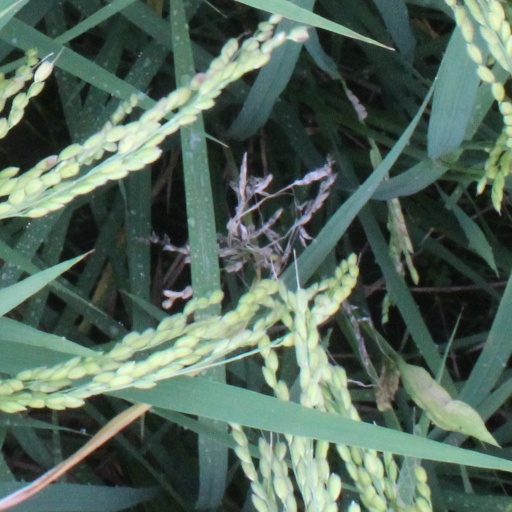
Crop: rice